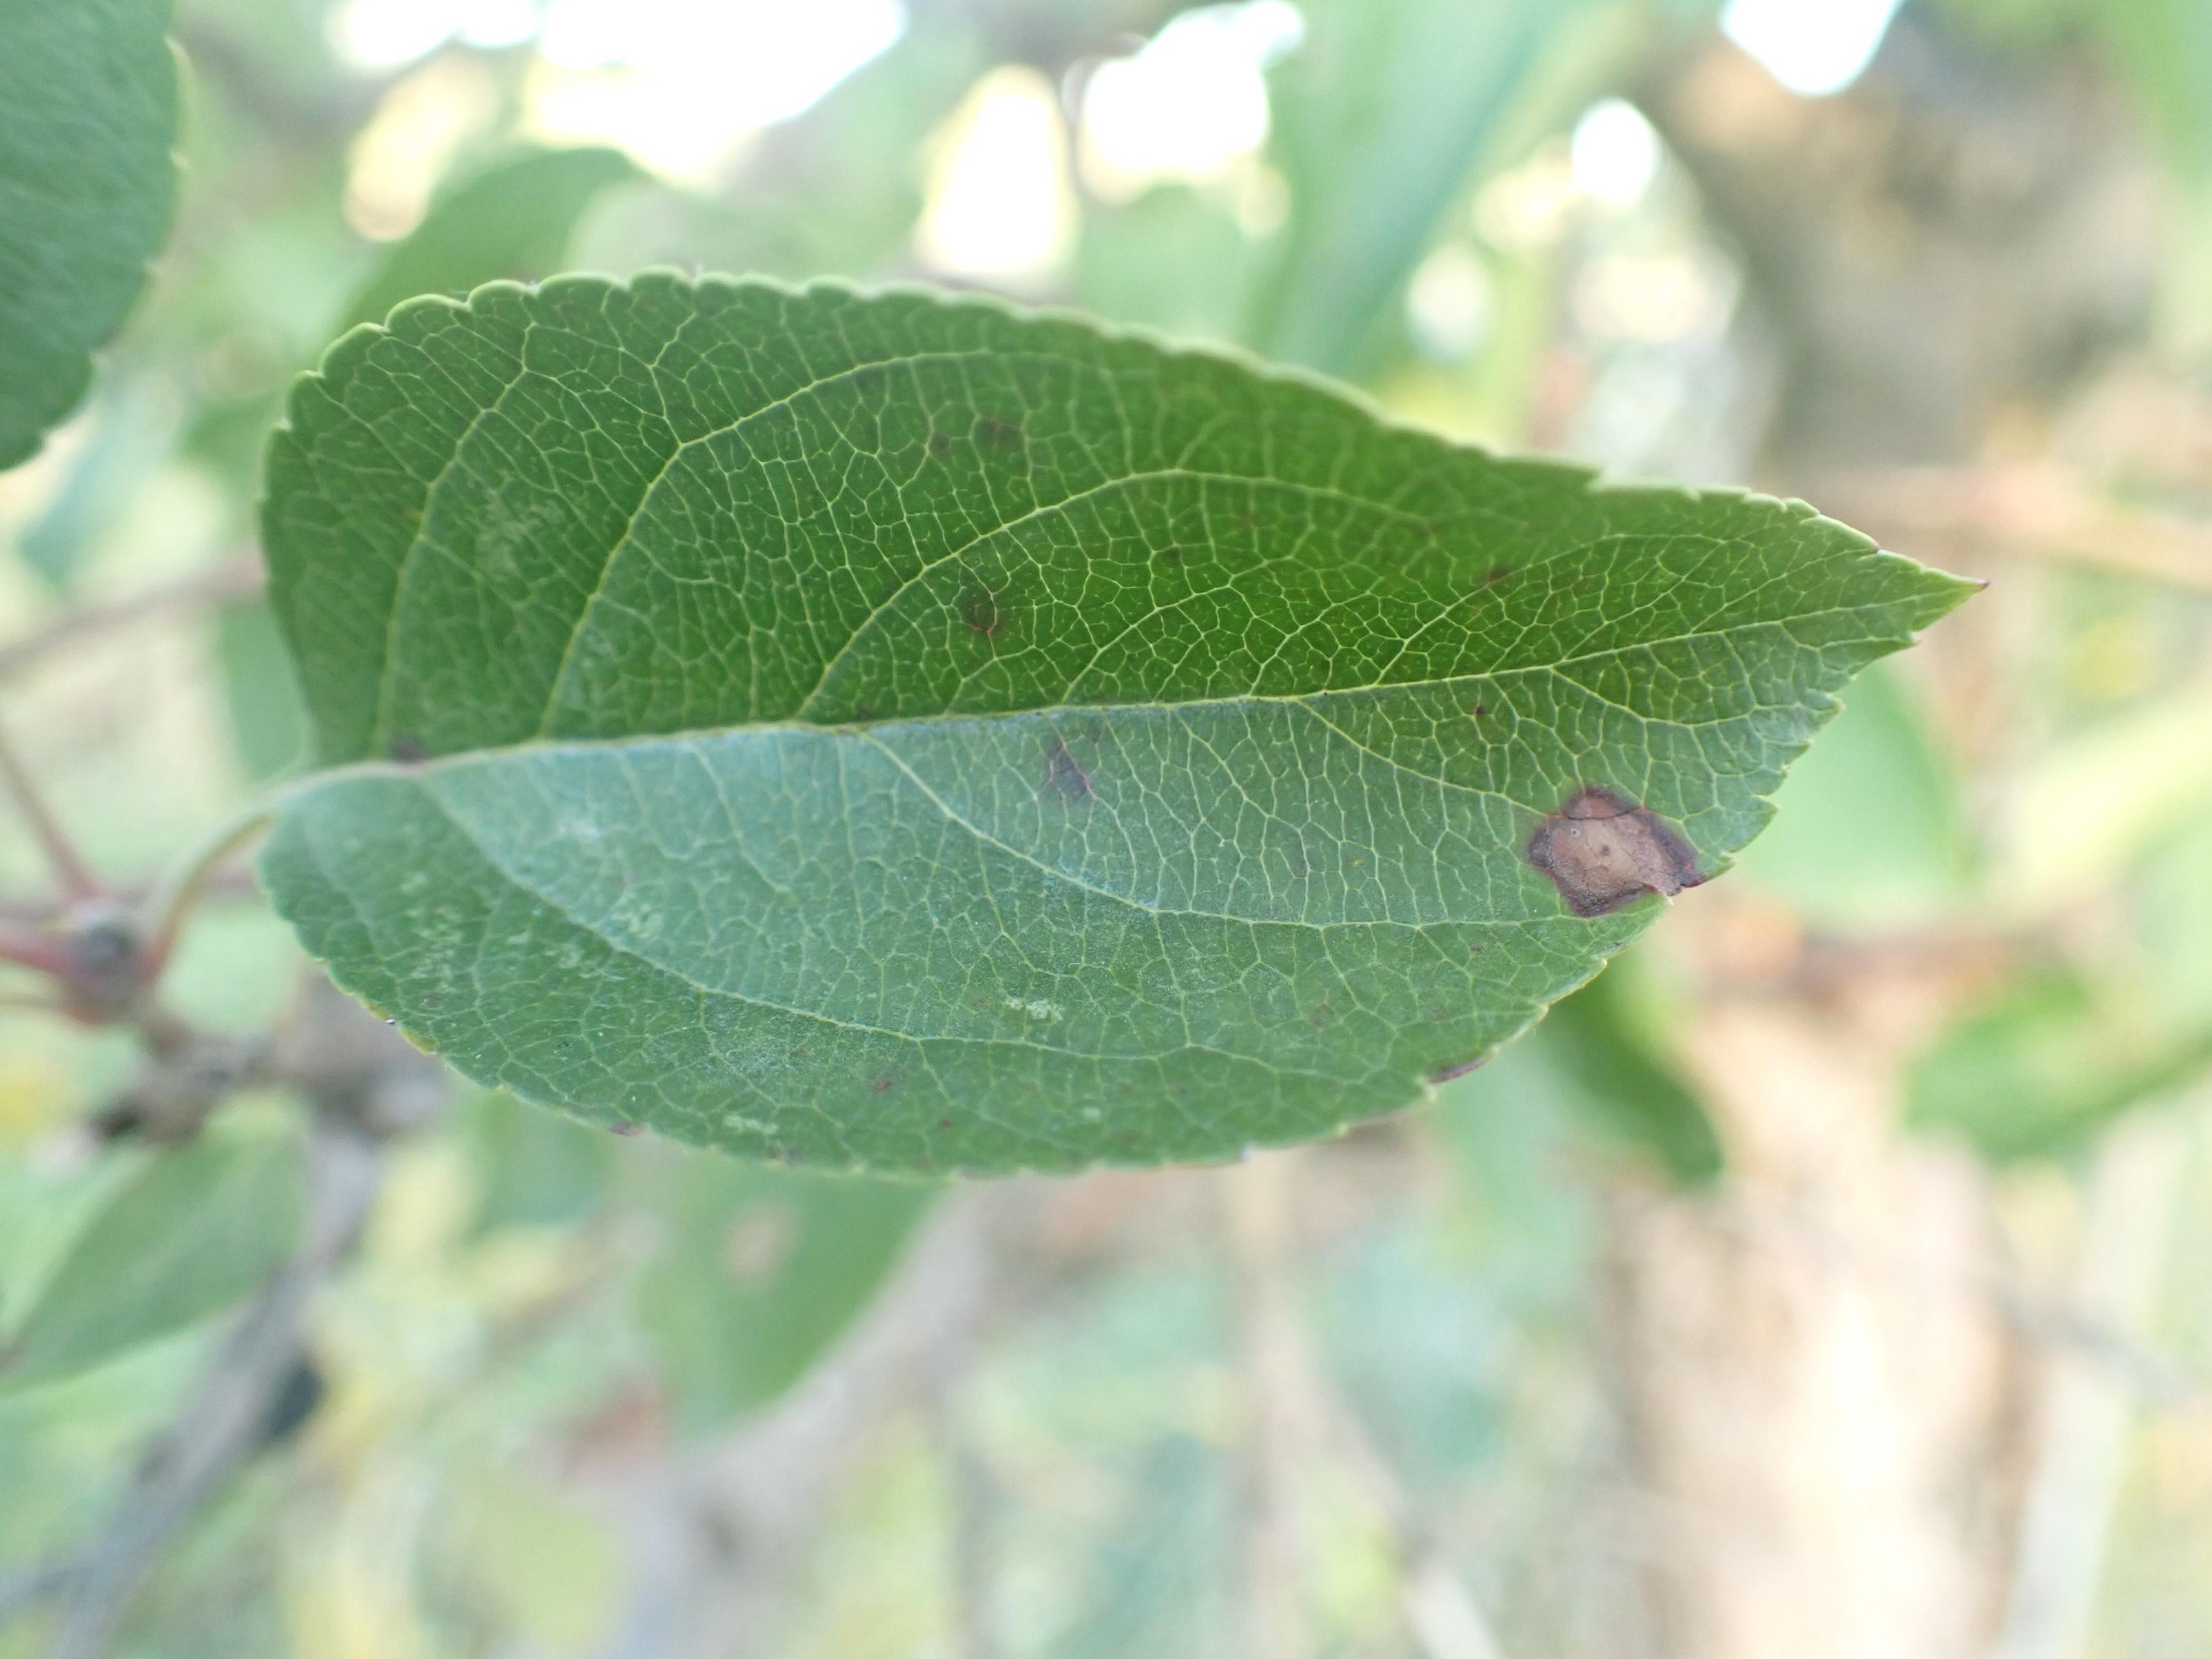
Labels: complex